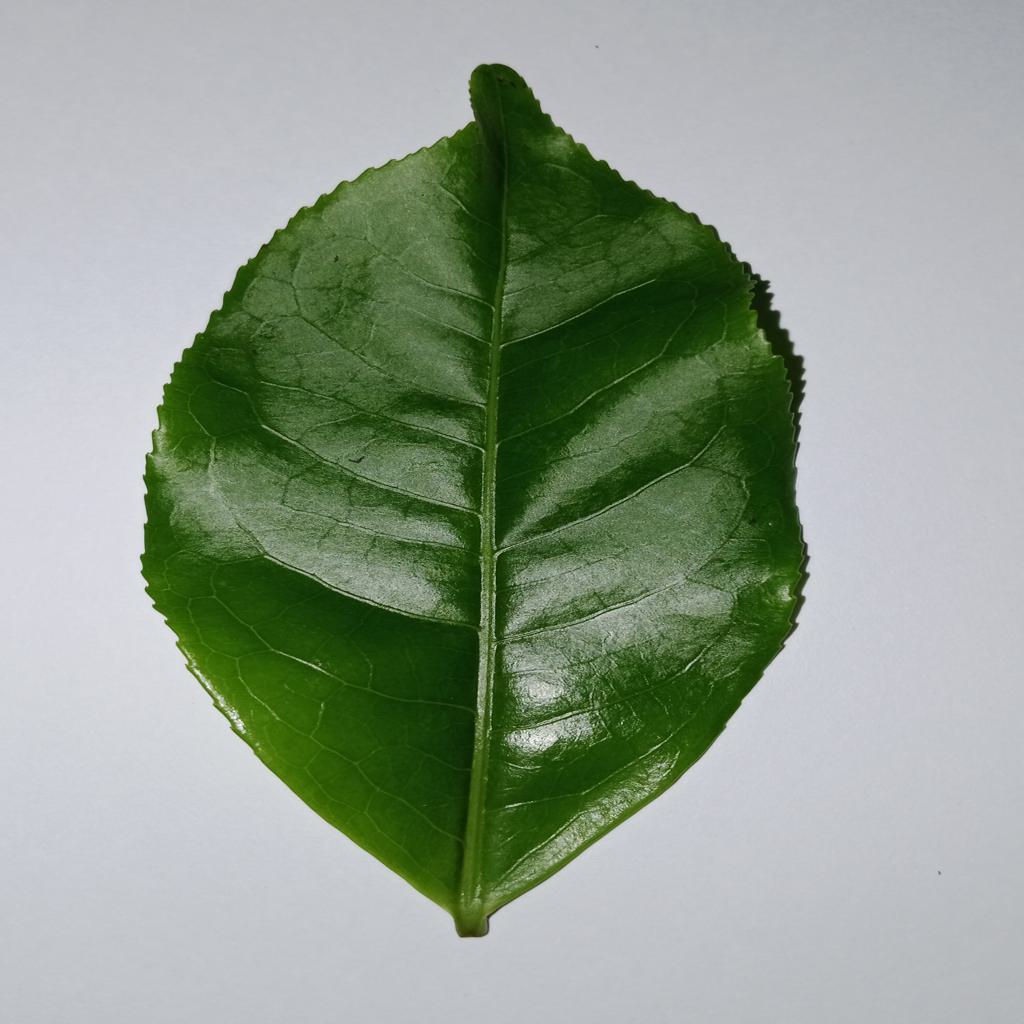
Label: Healthy